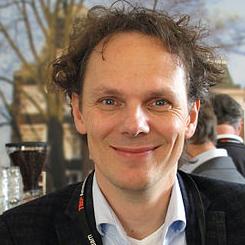
Age: 43